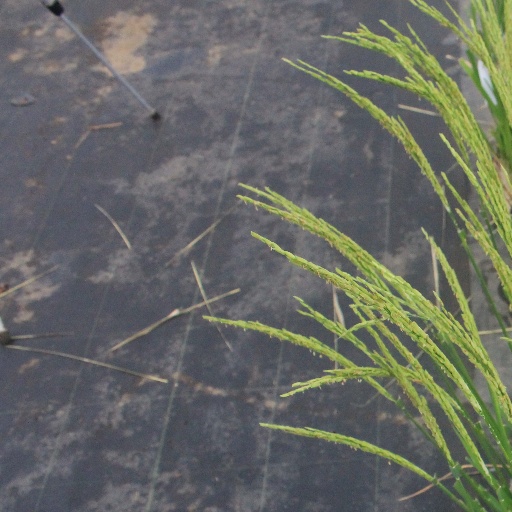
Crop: rice